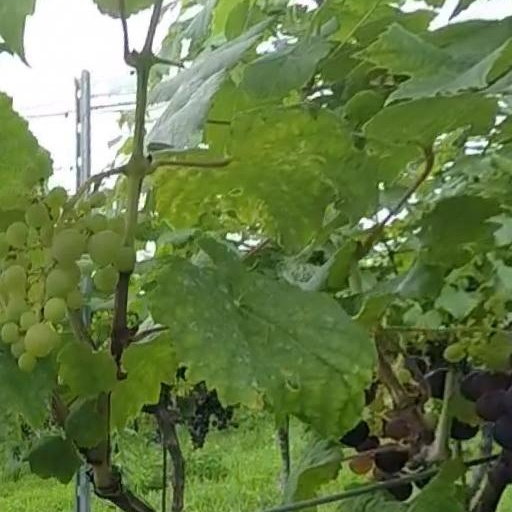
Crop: grape